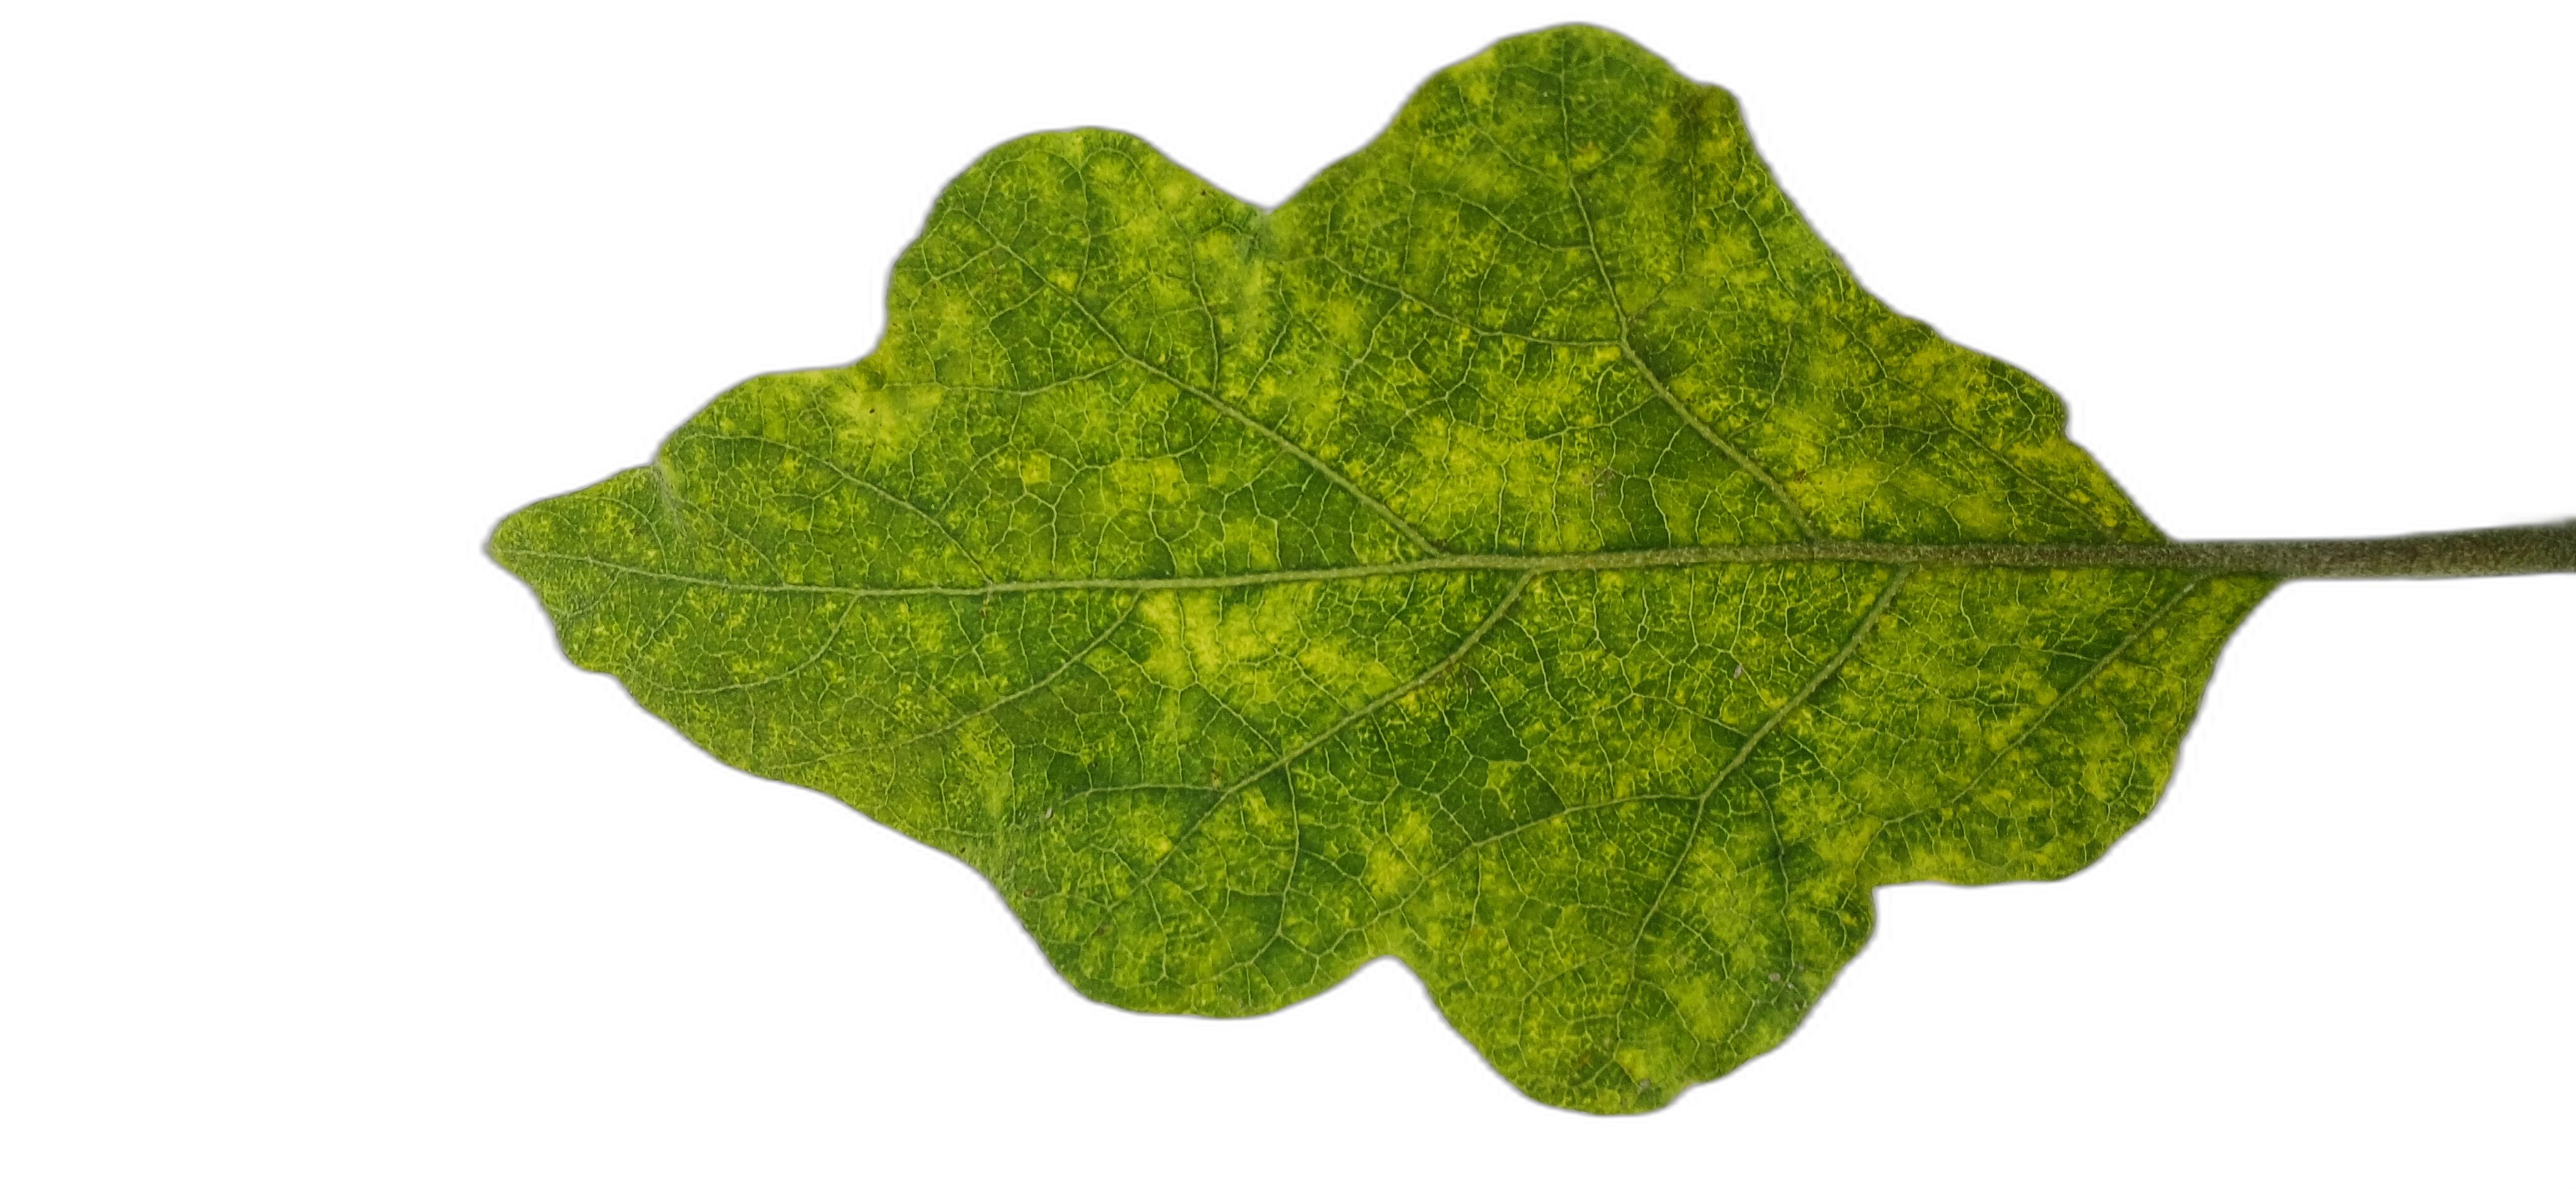
Label: Mosaic Virus Disease